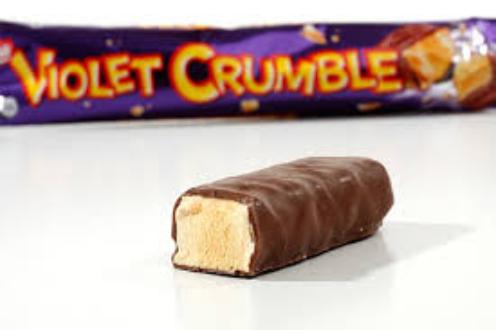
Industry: Food